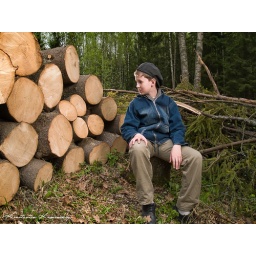
A boy sitting near the prepared logs